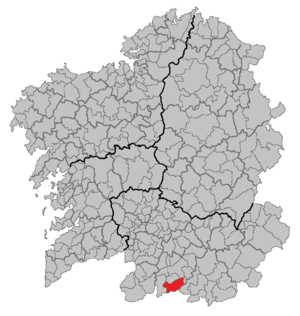
Baltar est une commune espagnole de la province d'Orense en Galice appartenant à la comarque A Limia. Baltar est une commune frontière entre l'Espagne et le Portugal. Une partie du territoire de la commune, le lieu-dit As Maus, de la paroisse de Tosende, et une partie du territoire de la commune voisine Calvos de Randín ont constitué durant plus de cinq siècles jusqu'au traité de Lisbonne en 1864, le Couto Mixto. Le Couto Mixto était un petit territoire autonome des royaumes d'Espagne et du Portugal.